Meeravudan Krishna

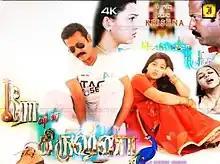
Promotional poster

Meeravudan Krishna is a 2012 Indian Tamil-language romantic drama film directed by Krishna, who stars in the film alongside Swetha Basu. The film revolves around family issues.